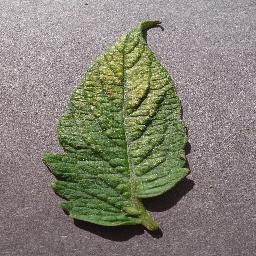
Label: Tomato___Spider_mites Two-spotted_spider_mite